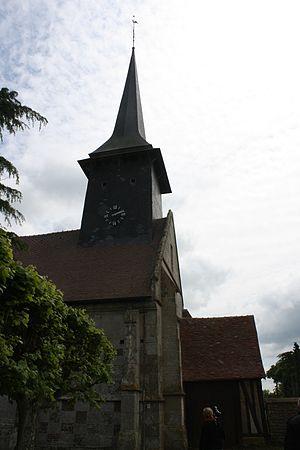
EGLISE DE LA COMMUNE HISTORIQUE DU CHESNE
Le Chesne est une ancienne commune française, située dans le département de l'Eure en région Normandie, devenue le 1ᵉʳ janvier 2016 une commune déléguée au sein de la commune nouvelle de Marbois.
Marbois est une commune nouvelle française, constituée le 1ᵉʳ janvier 2016, située dans le département de l'Eure en région Normandie.